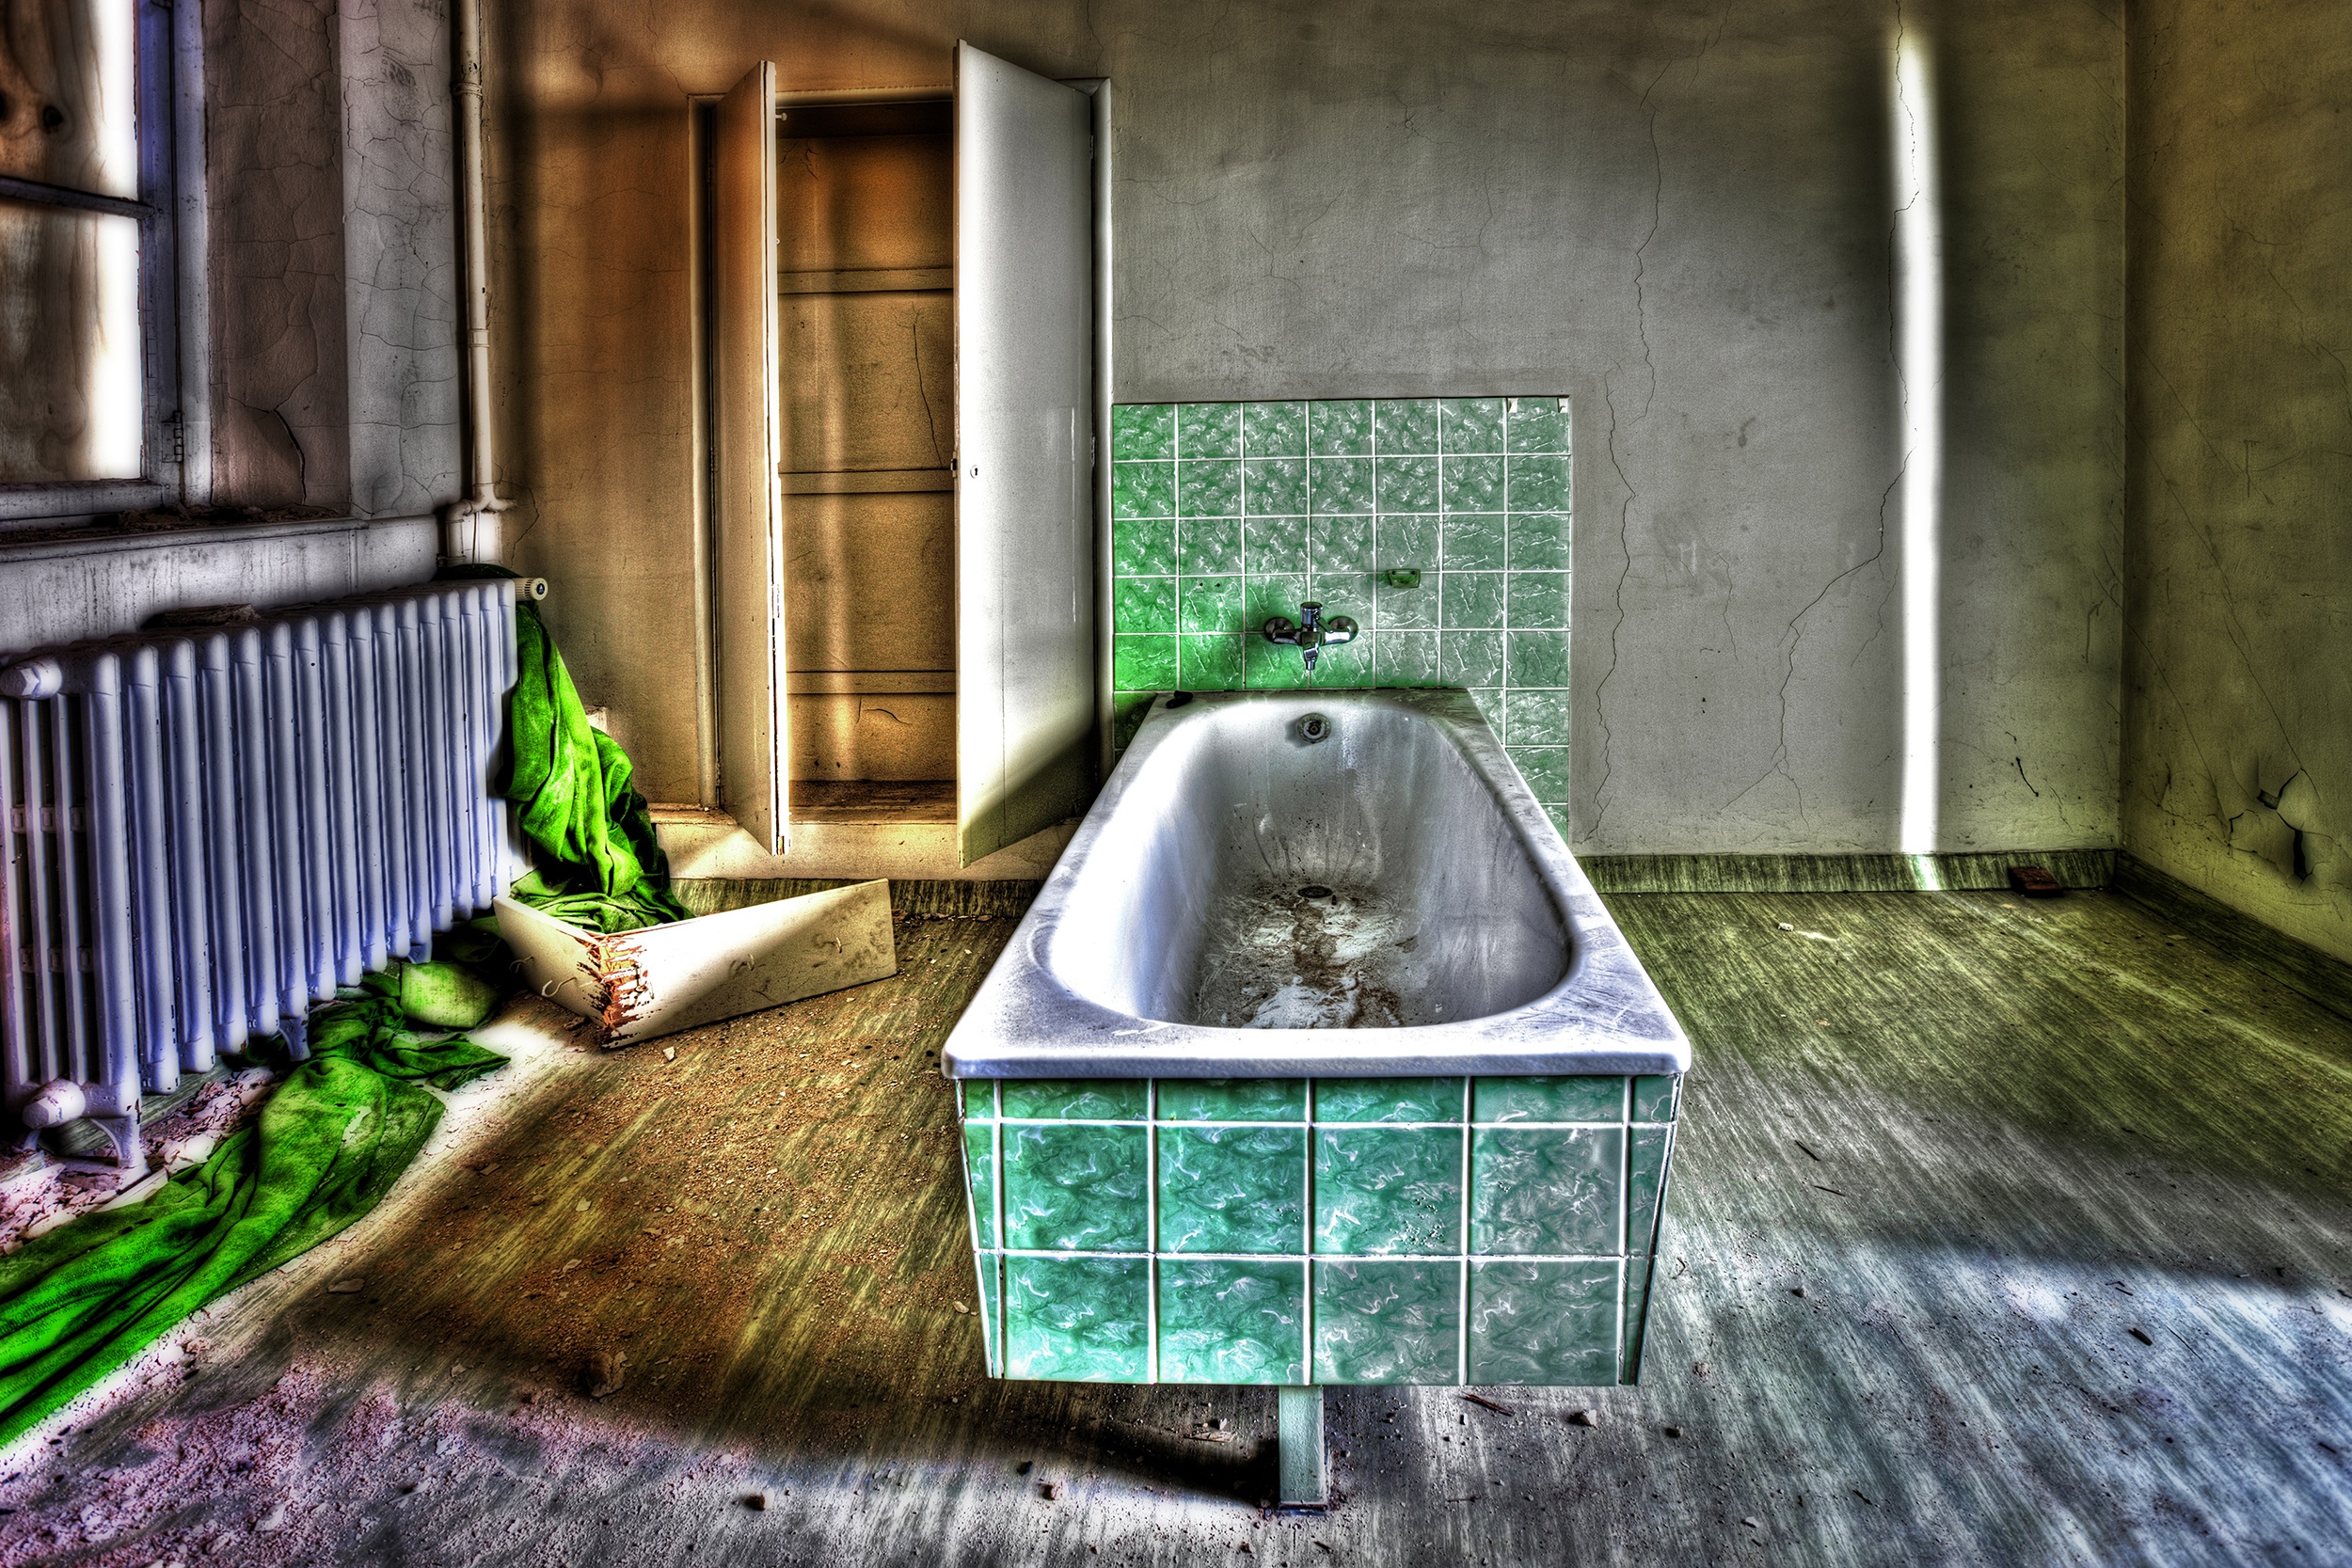
architecture, mansion, house, building, old, home, backyard, bathroom, hdr, monastery, bath, estate, games, expired, screenshot, expiration, state of decay